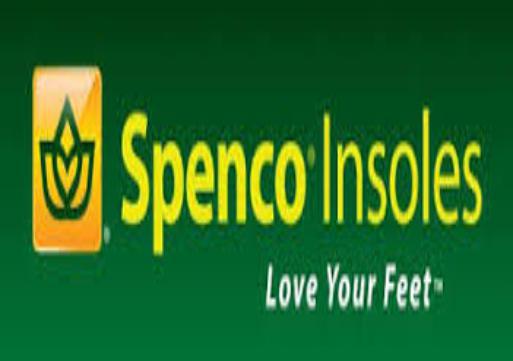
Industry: Clothes